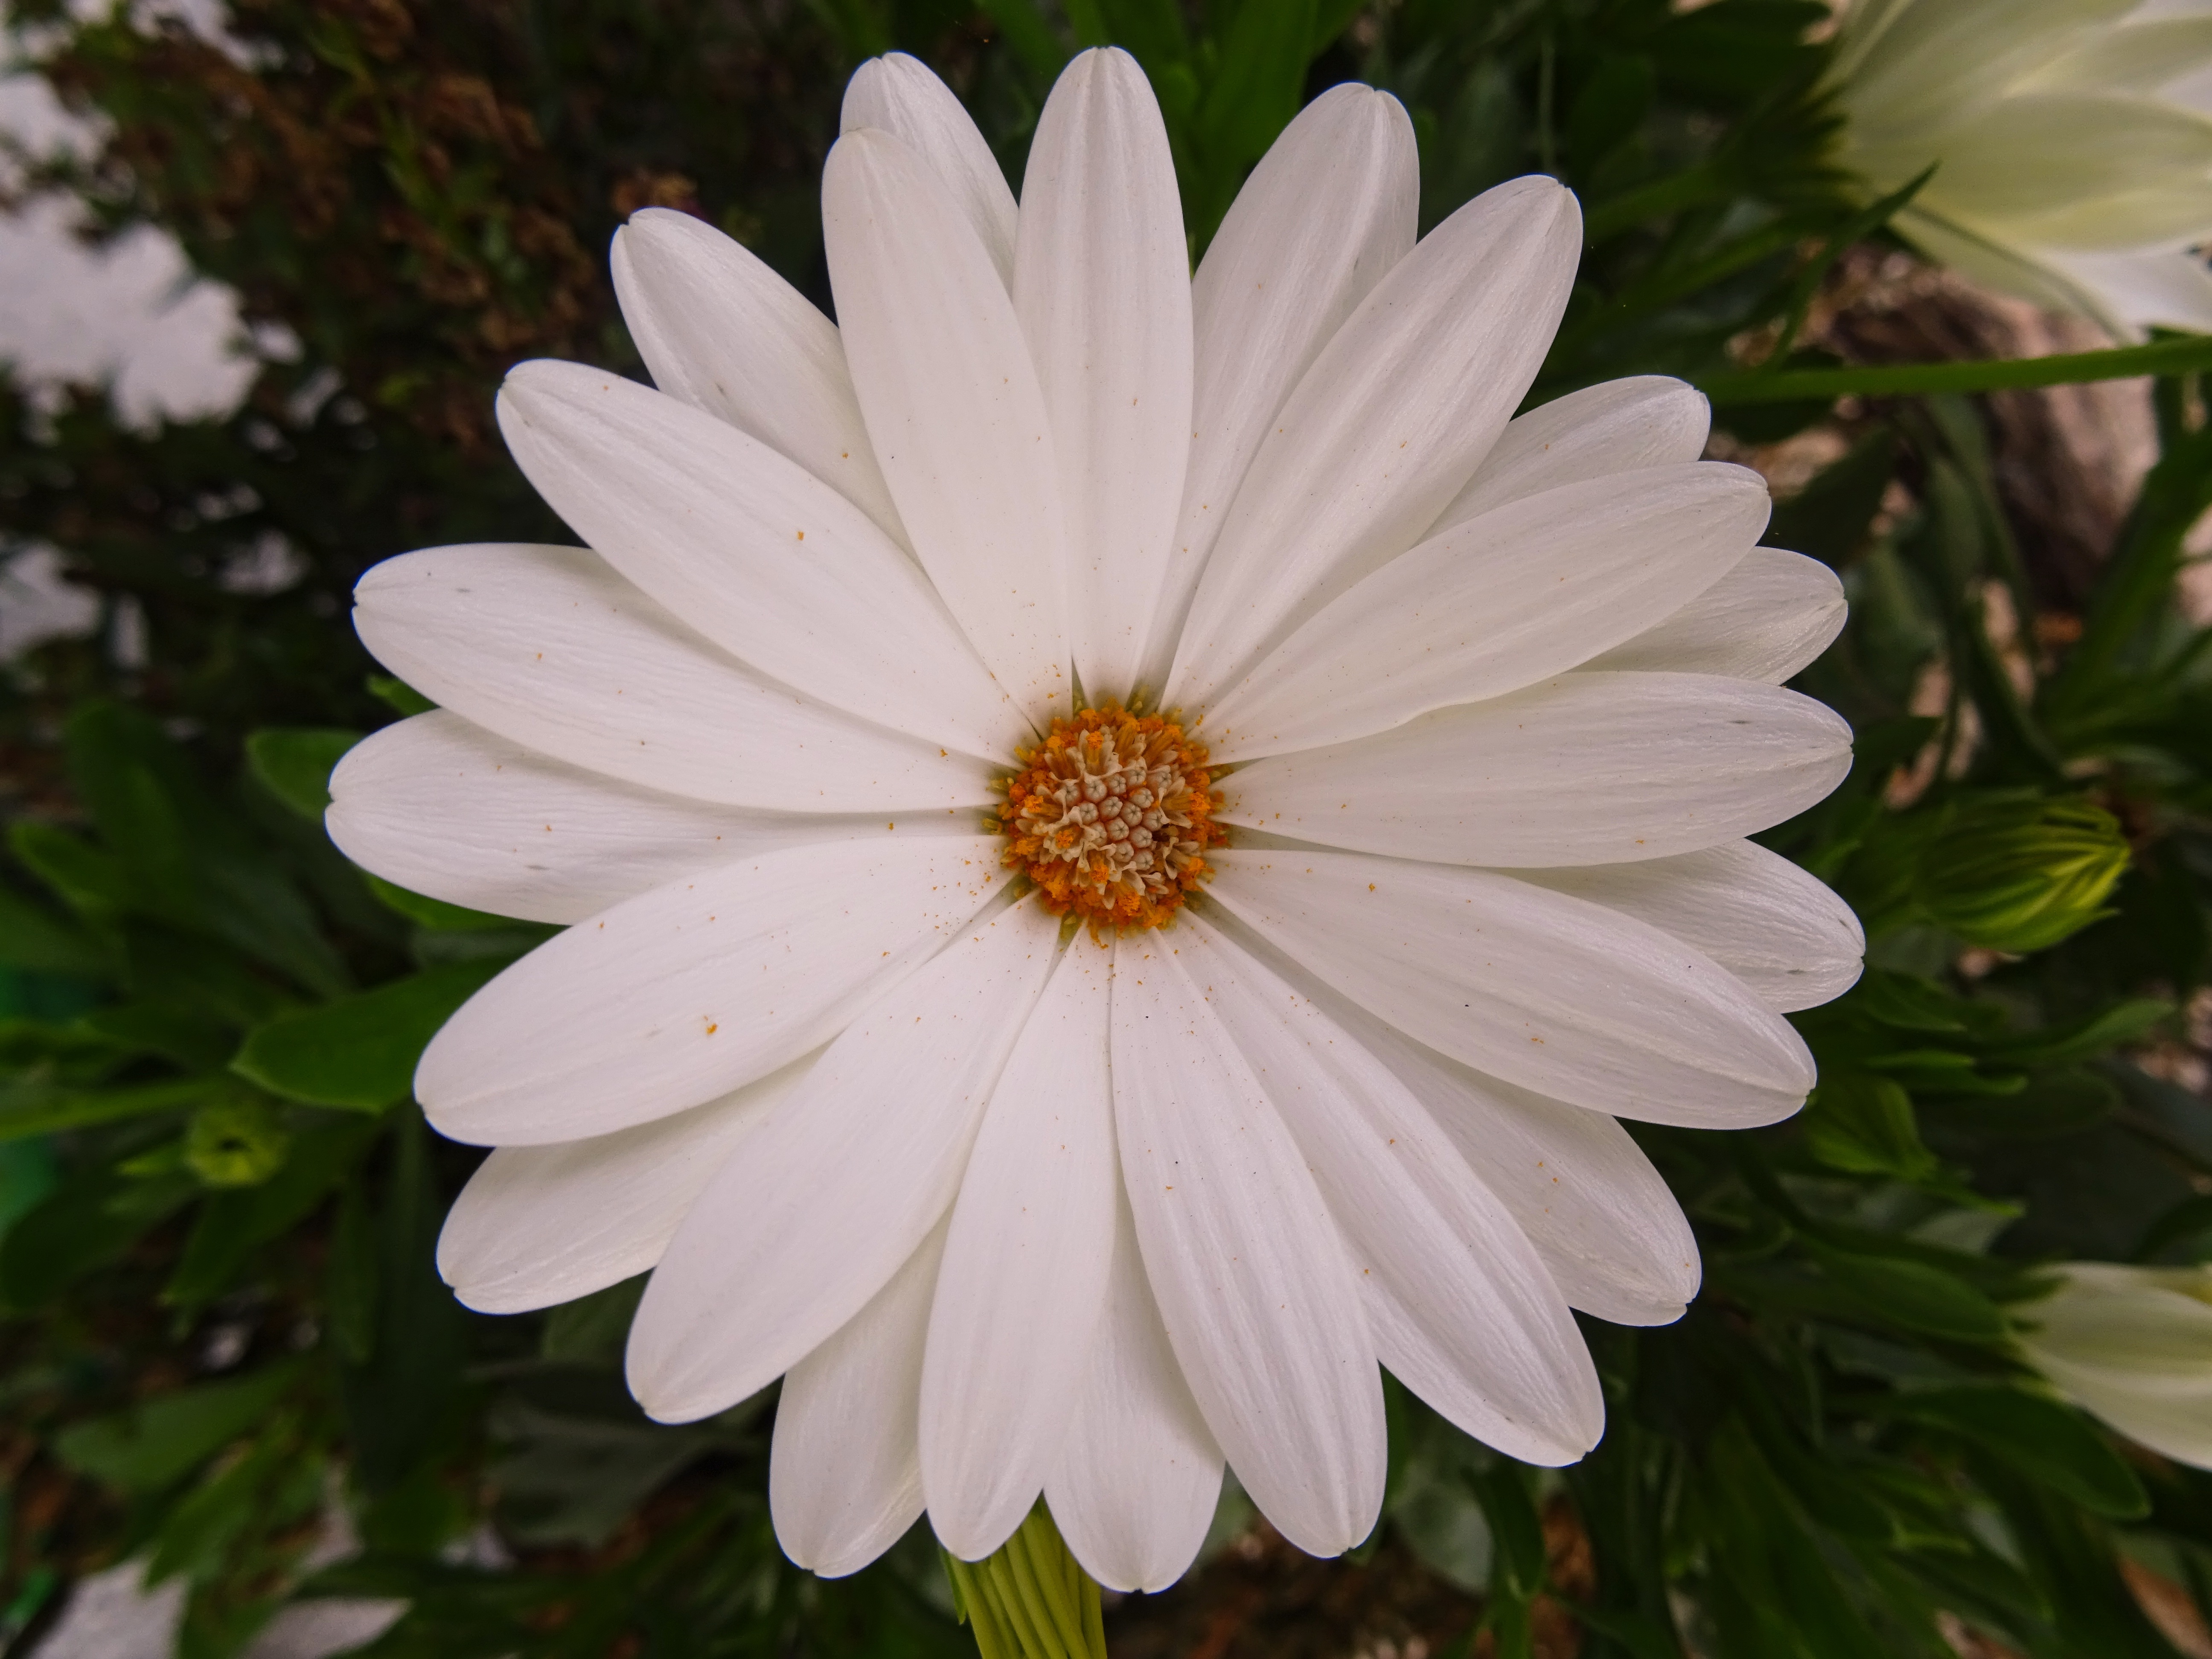
nature, blossom, plant, white, flower, petal, daisy, botany, flora, wildflower, gerbera, floristry, macro photography, beautiful flower, flowering plant, daisy family, oxeye daisy, annual plant, plant stem, land plant, marguerite daisy, garden cosmos, chrysanths